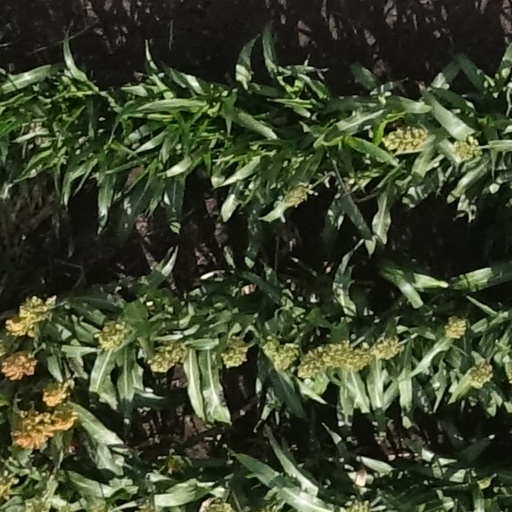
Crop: sorghum